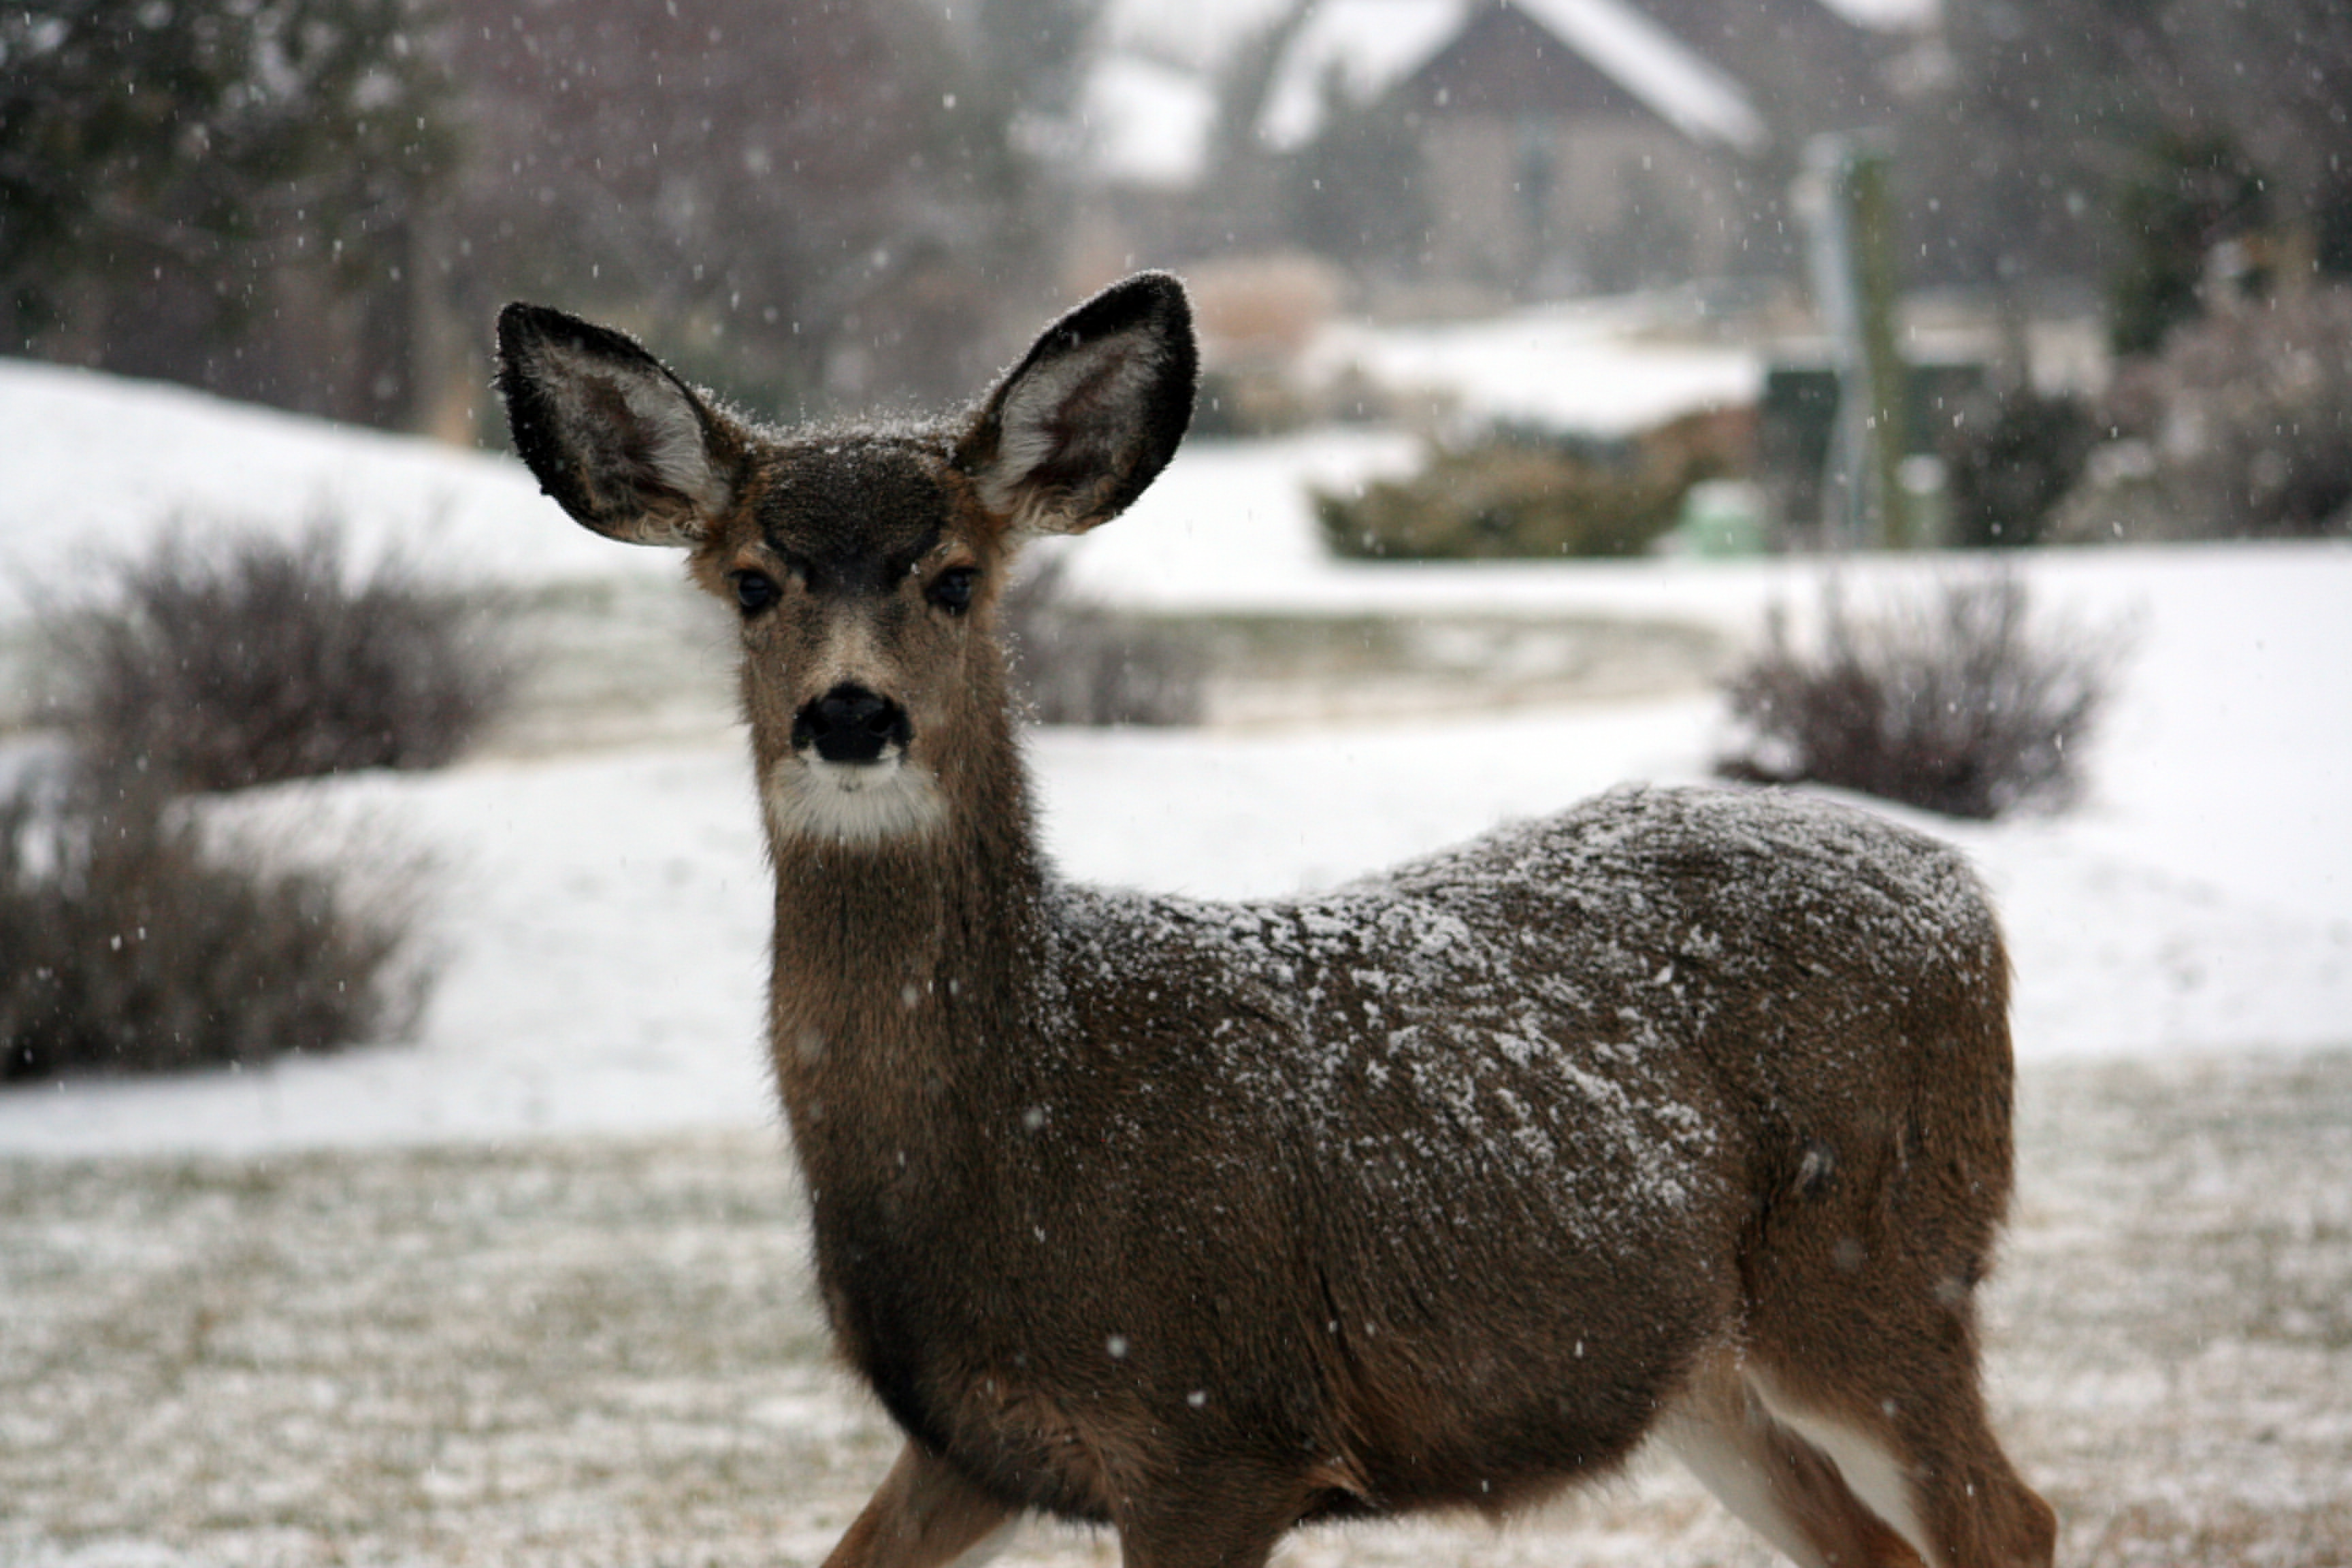
snow, cold, winter, animal, wildlife, deer, zoo, mammal, fauna, vertebrate, white tailed deer